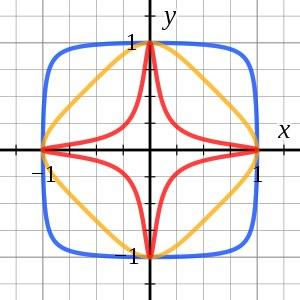
En mathématiques, une courbe d'Edwards est une courbe elliptique découverte par le mathématicien Harold Edwards. En 2010, les propriétés des courbes elliptiques sont utilisées dans un corps fini pour créer la cryptographie sur les courbes elliptiques. Bernstein et Lange ont mentionné plusieurs avantages de cette courbe comparativement aux fonctions elliptiques de Weierstrass.